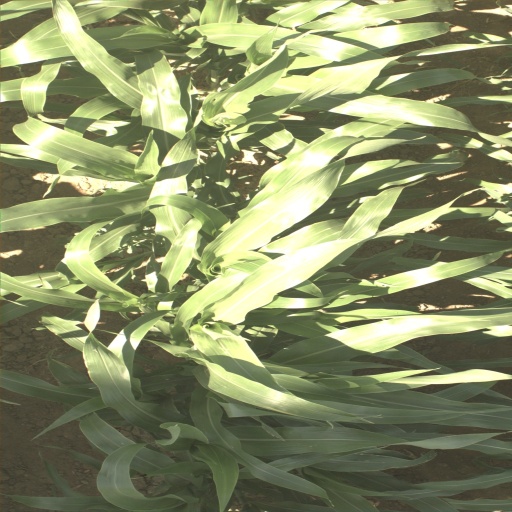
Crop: sorghum